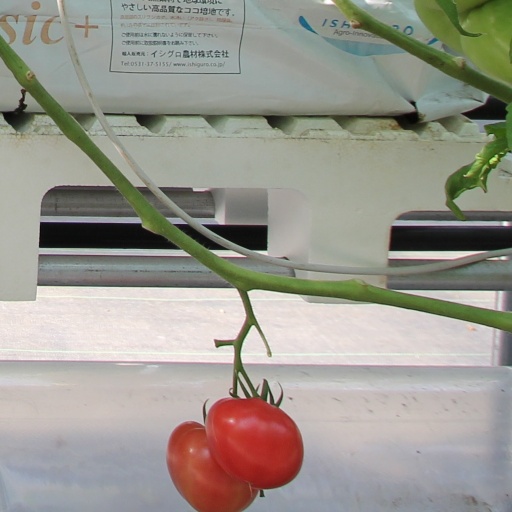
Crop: tomato